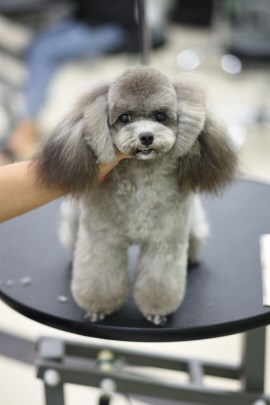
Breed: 2925-n000114-toy_poodle